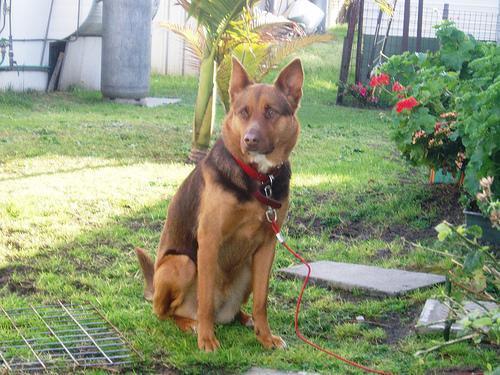
kelpie